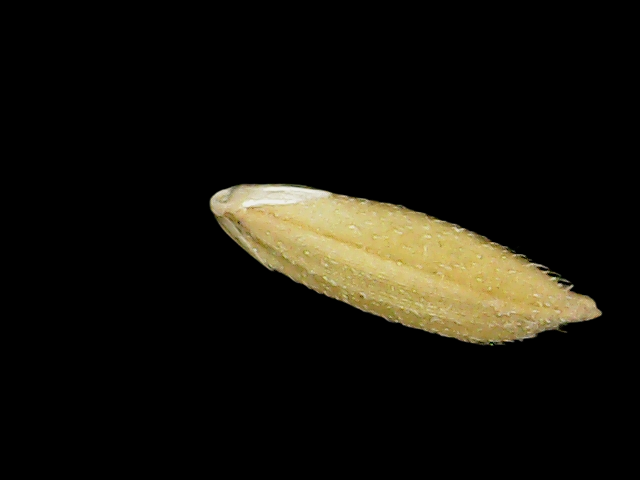
Rice variety: Binadhan17